Arena (2009 film)

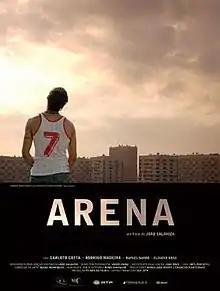
Film poster

Arena is a 2009 Portuguese short drama film directed by João Salaviza. It won the Short Film Palme d'Or at the 2009 Cannes Film Festival.